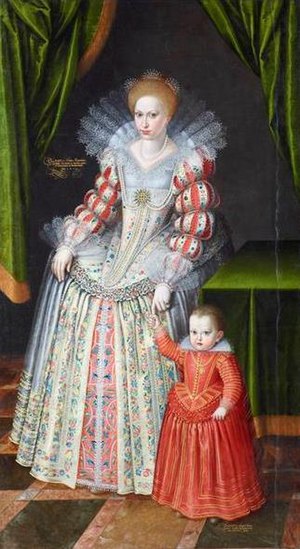
Magdalene Sibylle af Preussen
Magdalene Sibylle af Preussen var kurfyrstinde af Sachsen fra 1611 til 1656 som ægtefælle til kurfyrst Johan Georg 1. af Sachsen.